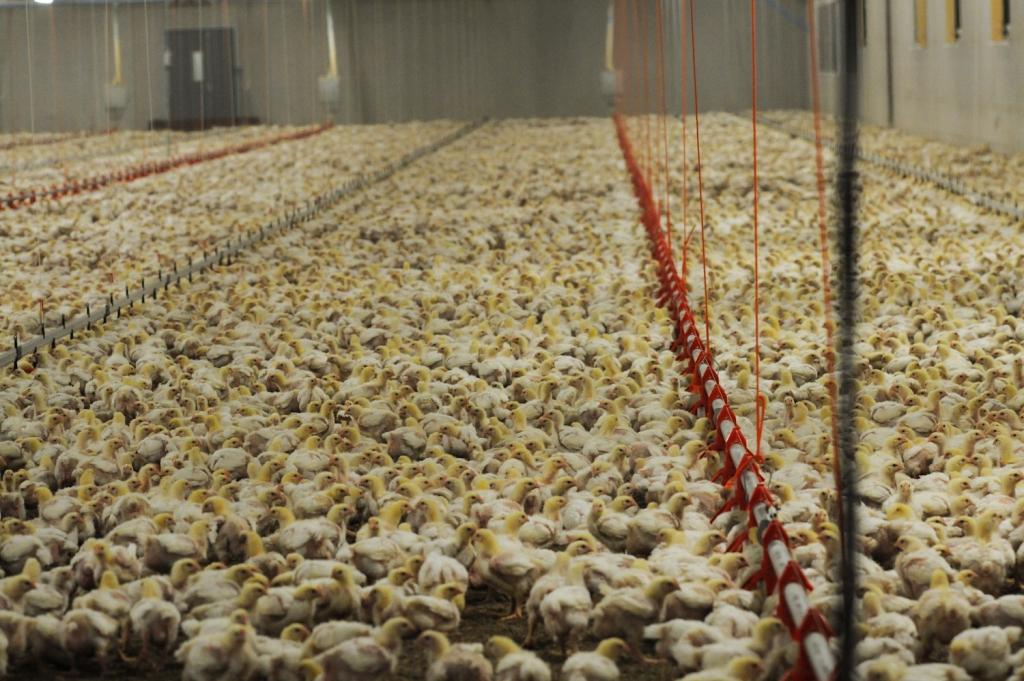
Hili ni shamba la kuku iliyoonyesha idadi kubwa ya kuku WA nyama wakiwa wamekusanyika ndani ya banda kubwa.Kuna mfumo ya kulisha na kunywesha kuku inayoonekana katika picha hili.